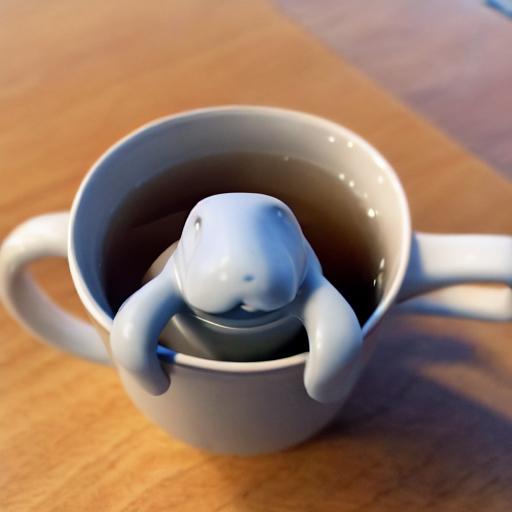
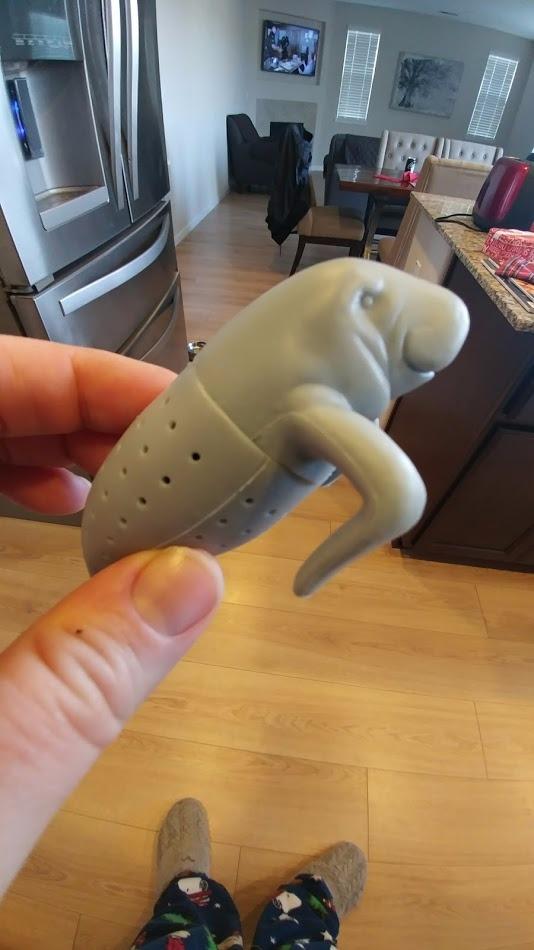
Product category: items_tea
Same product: no